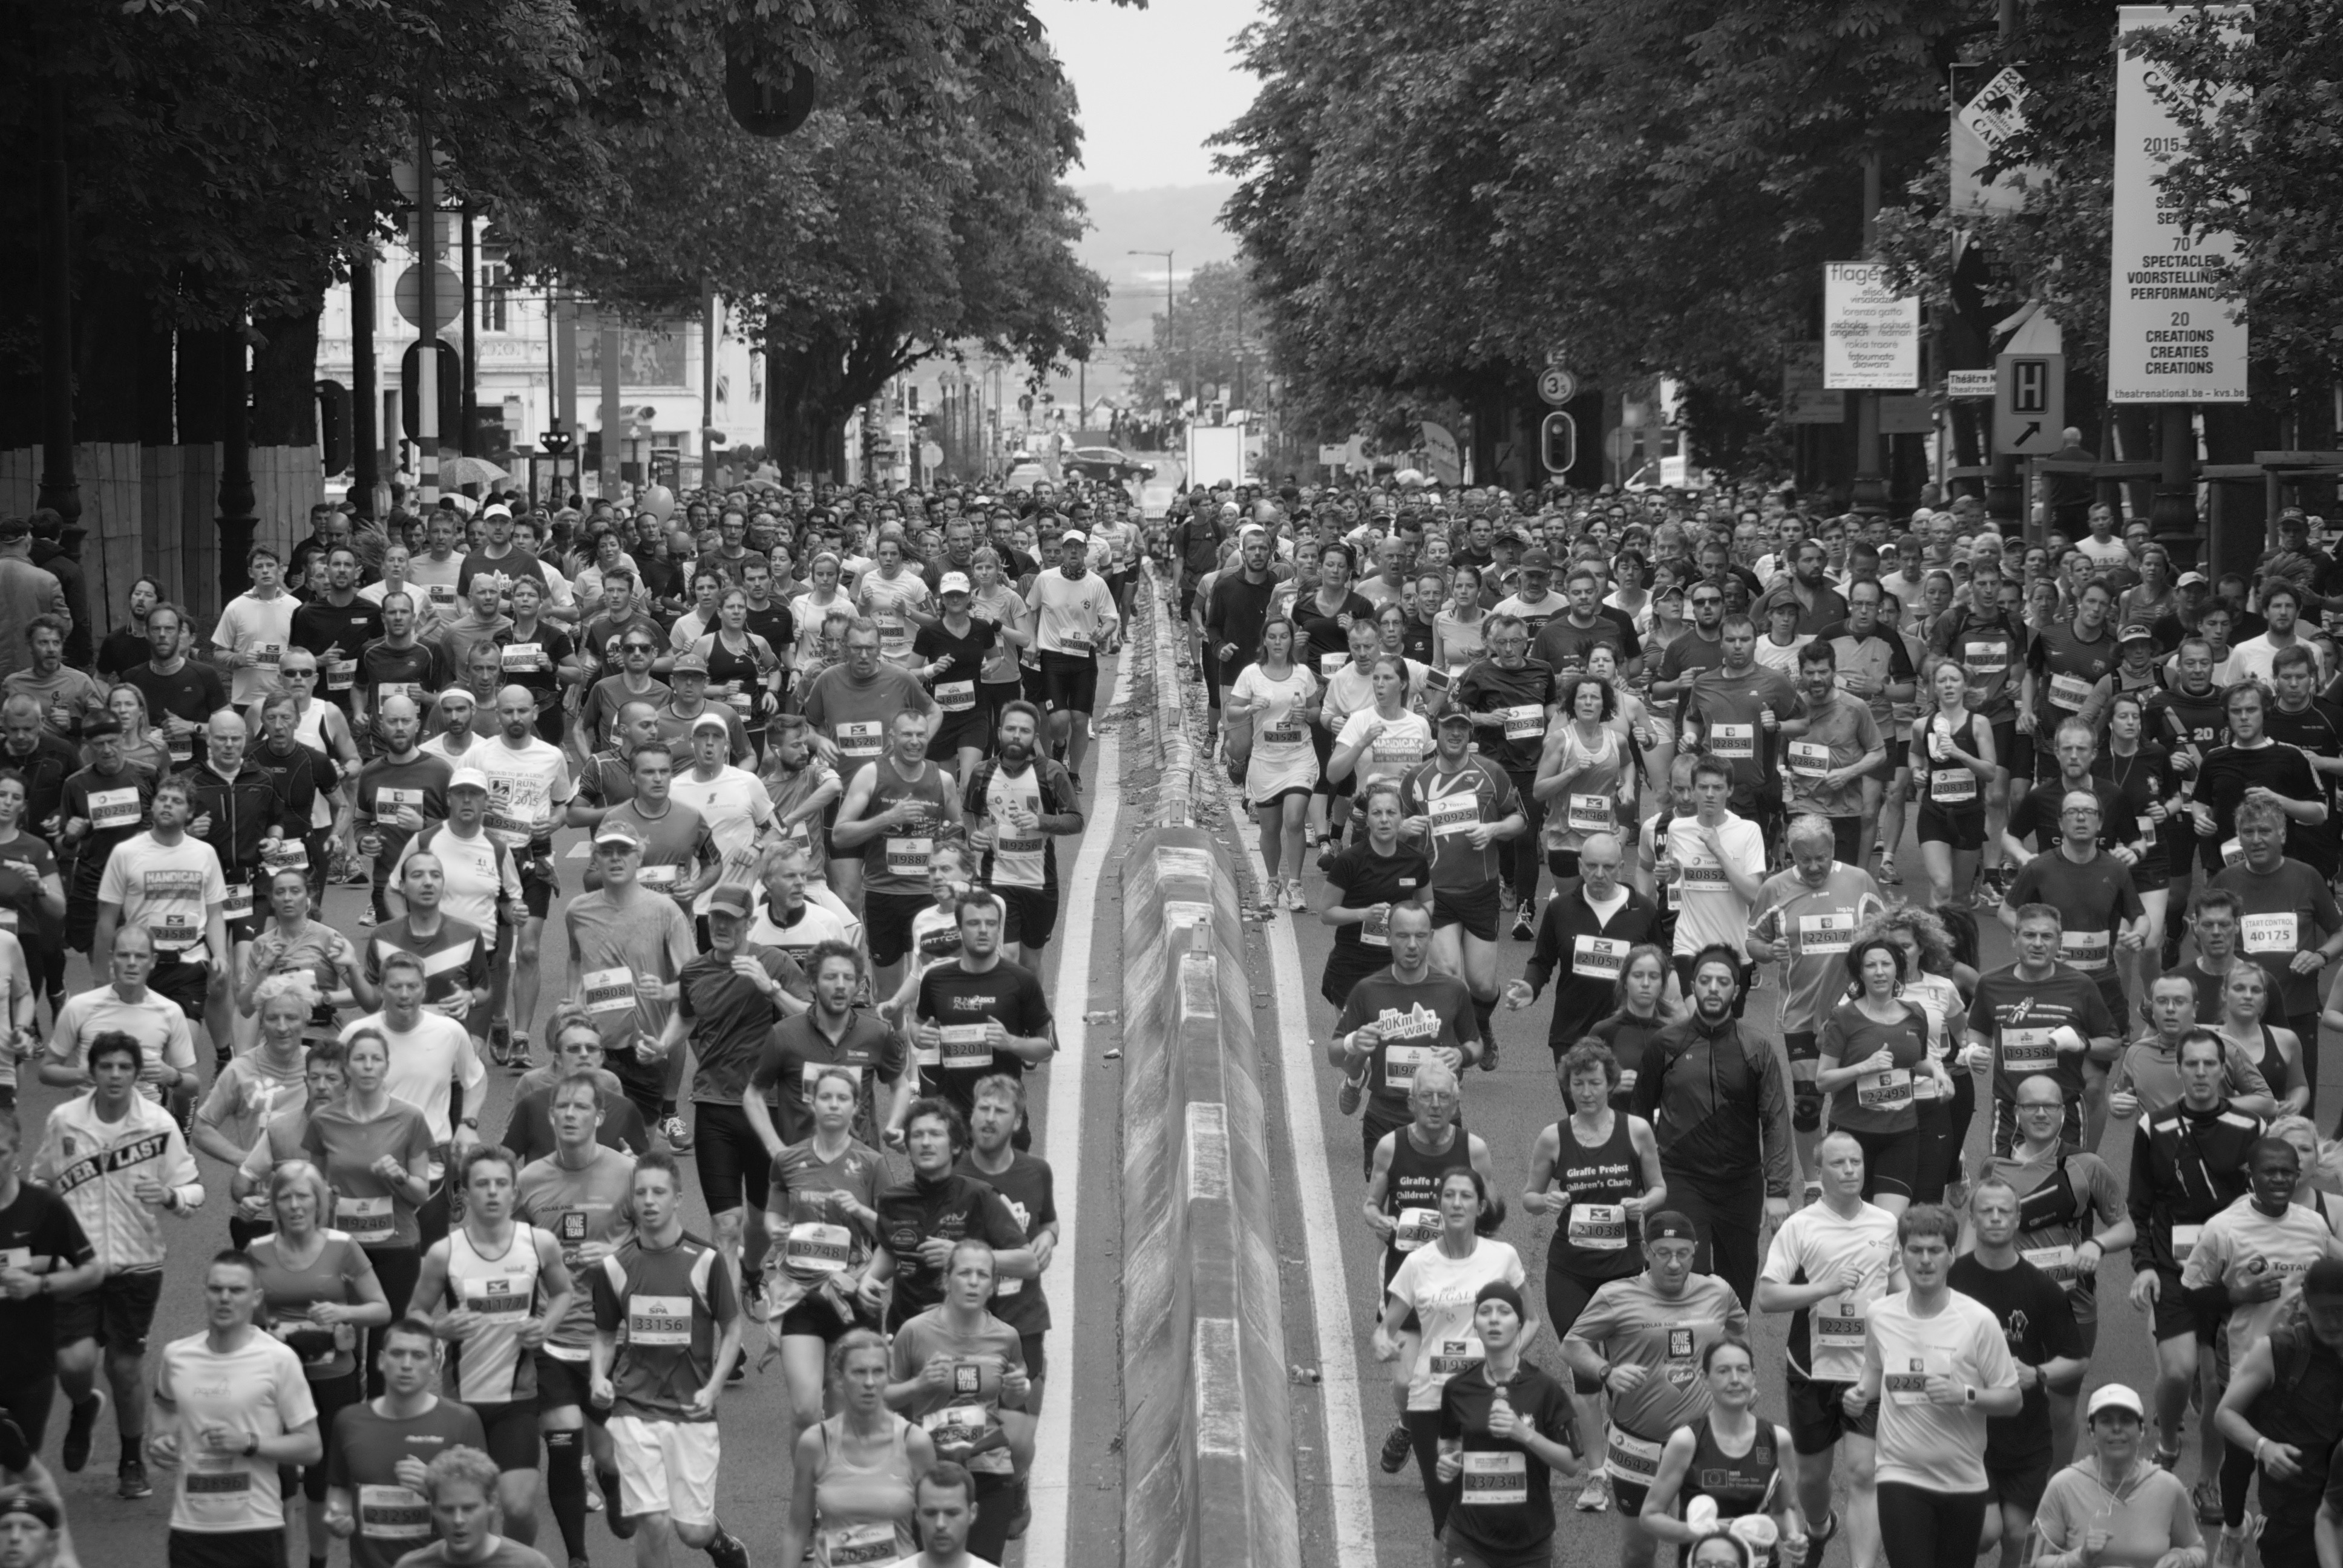
black and white, people, crowd, monochrome, ceremony, photograph, monochrome photography